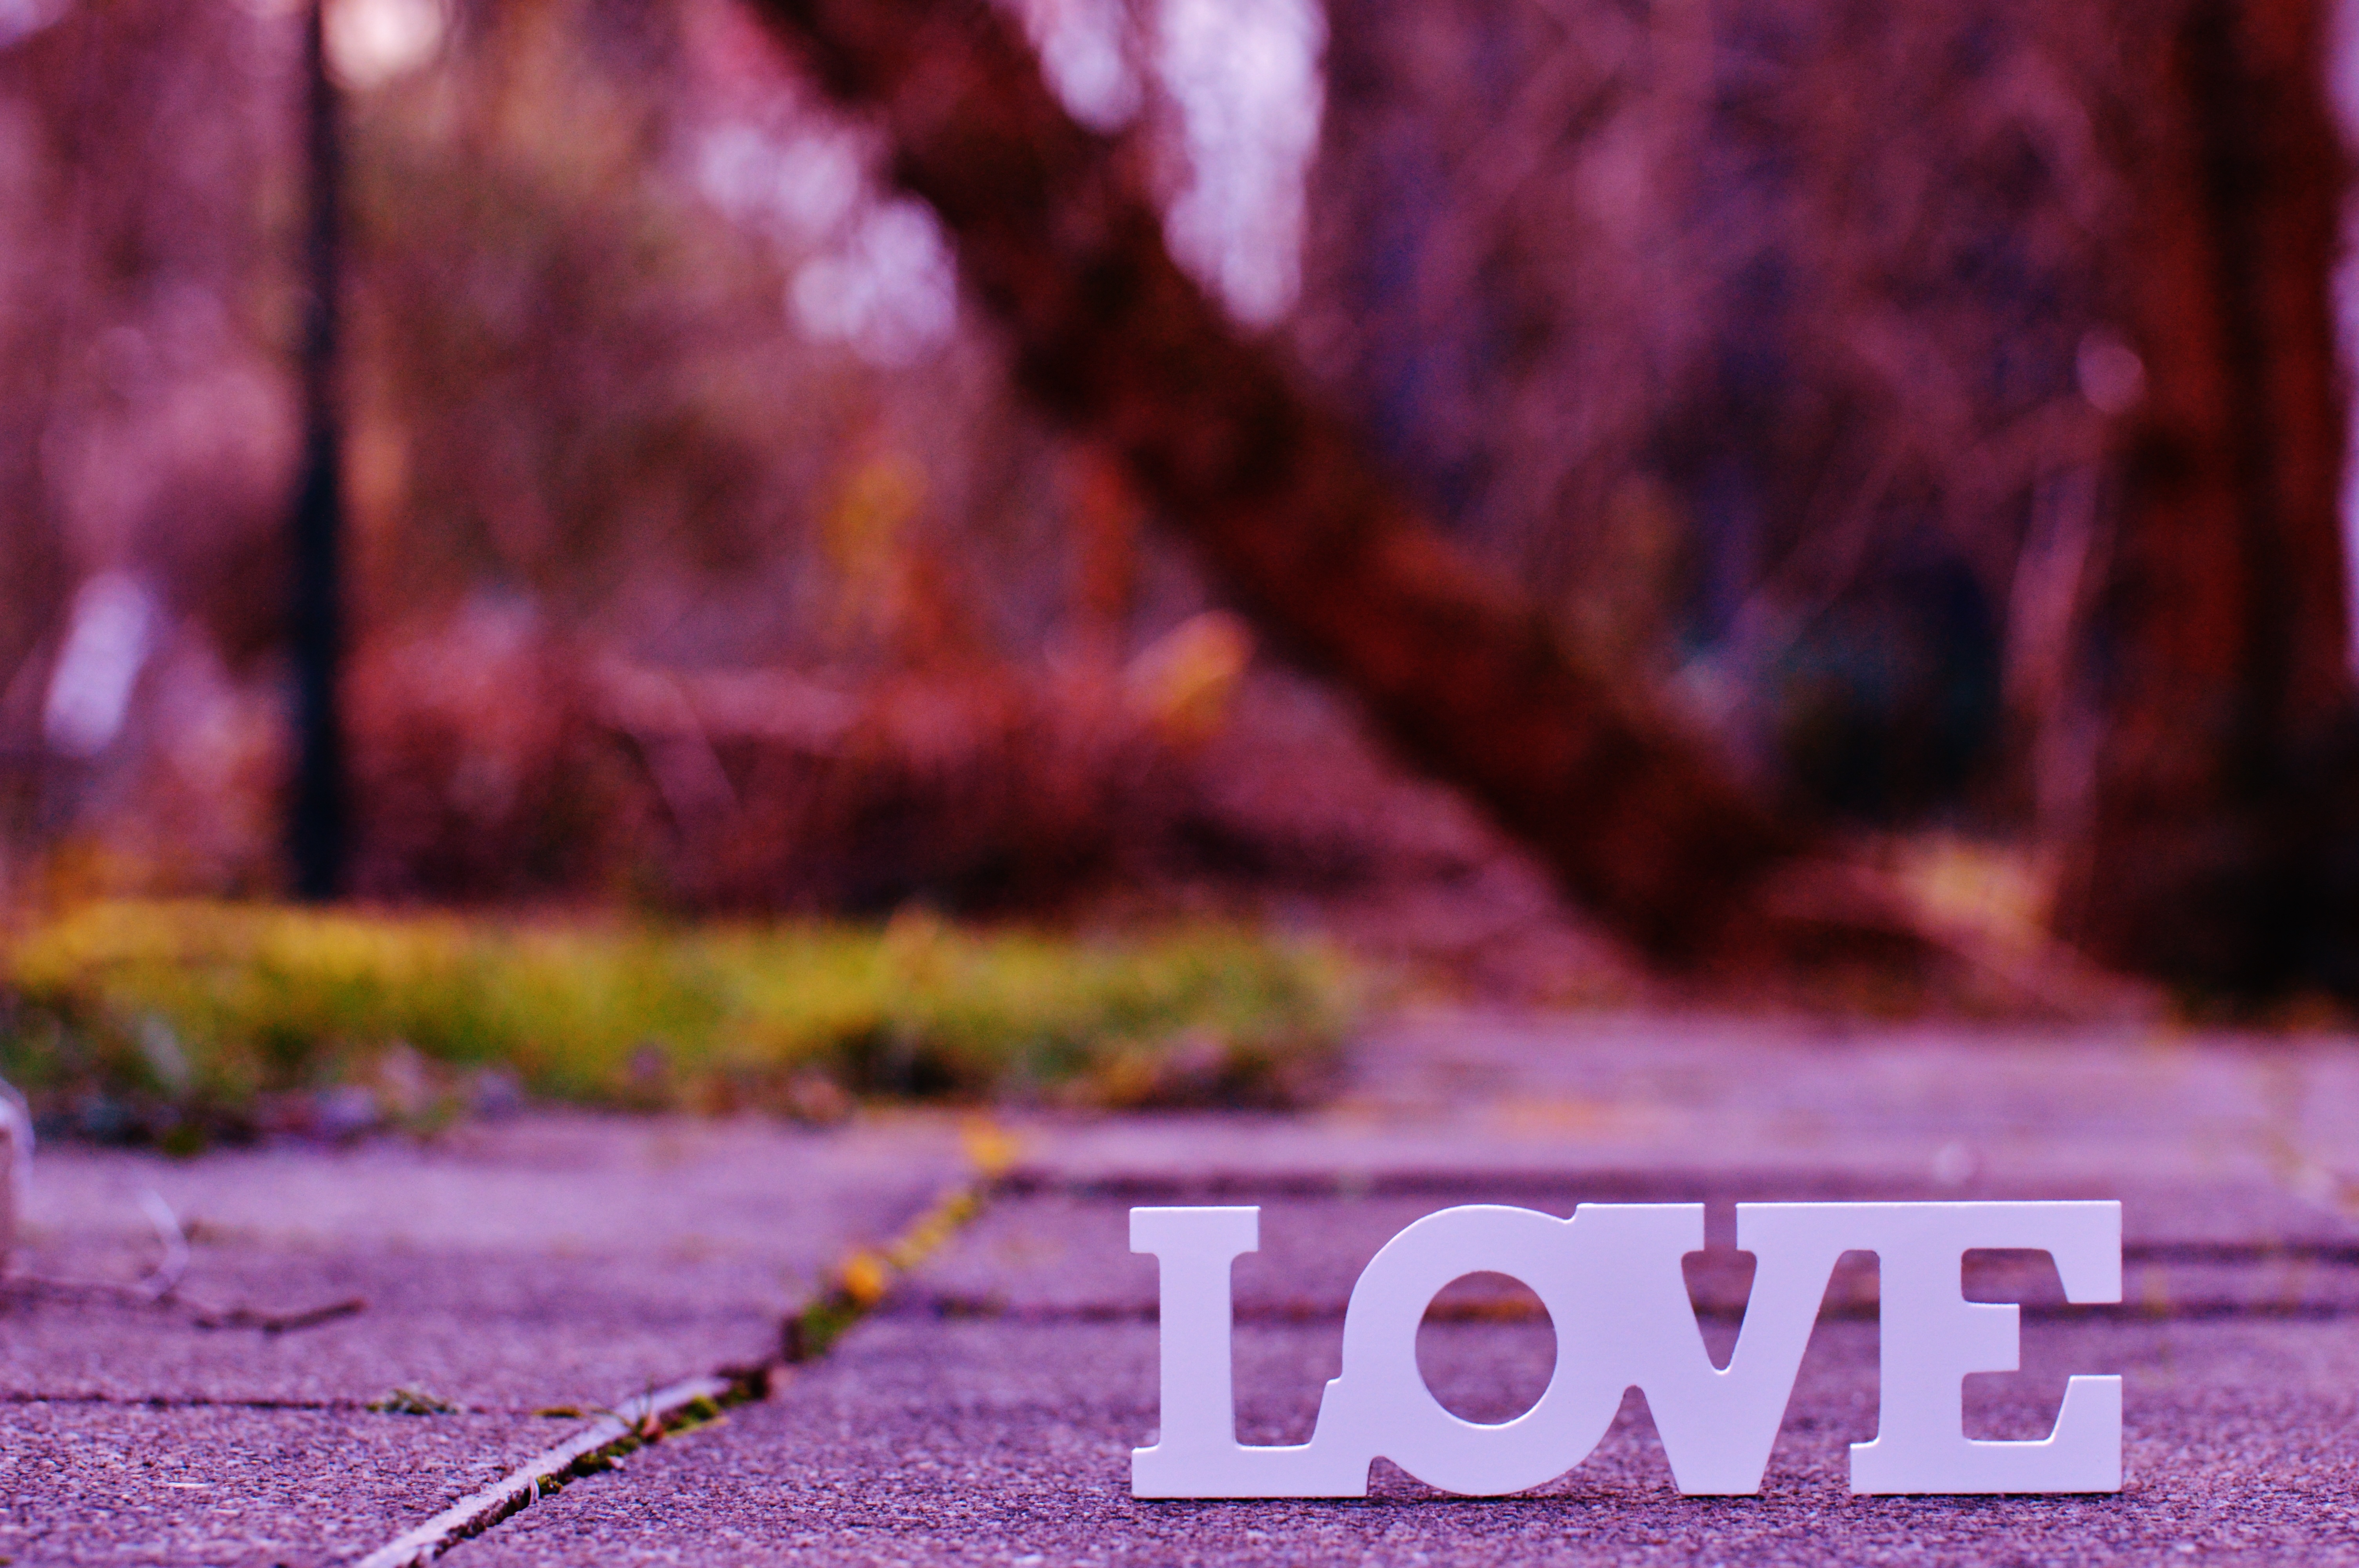
plant, morning, leaf, flower, love, decoration, red, color, autumn, romance, romantic, season, deco, font, affection, happy, relationship, beautiful, emotions, luck, lettering, feelings, screenshot, valentine's day, statement